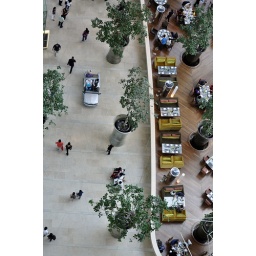
Tree-lined corridor on ground floor of Marina Bay Sands in Singapore.